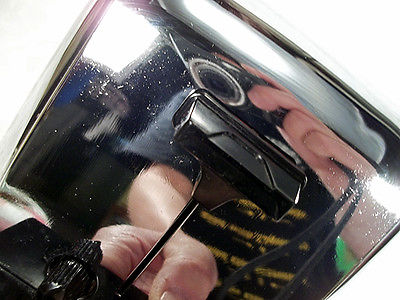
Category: toaster